Ilija Spasojević

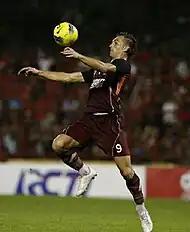
Spasojević in PSM Makassar

On 1 October 2011, Spasojević signed a contract with PSM Makassar in the Indonesian Premier League. On 23 January 2012, it was reported that the Italian Serie B club Brescia Calcio wanted to sign him, but PSM Makassar refused the offer a few days later. His first 2011–12 season with PSM Makassar he finished as club topscorer by scoring 14 goals, 10 goals in the Indonesian Premier League and 4 goals in the Indonesian Cup. He was also selected by Goal.com in the best team of 2011–12 season in Indonesia.